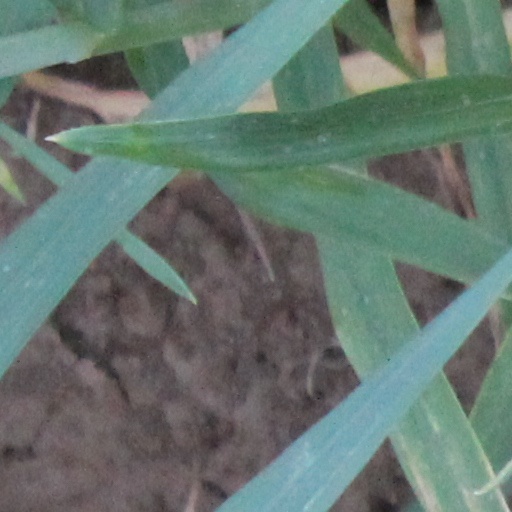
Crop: wheat